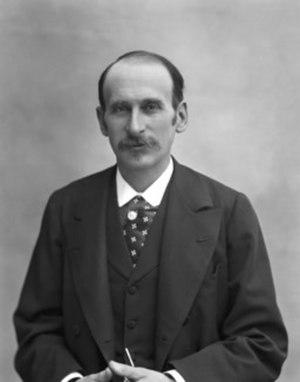
Le groupe républicain nationaliste est un groupe parlementaire à la Chambre des députés de la Troisième République française. Expression parlementaire d'un informel parti nationaliste, il est l'un des trois principaux groupes d'opposition de droite antidreyfusarde entre 1902 et 1906.